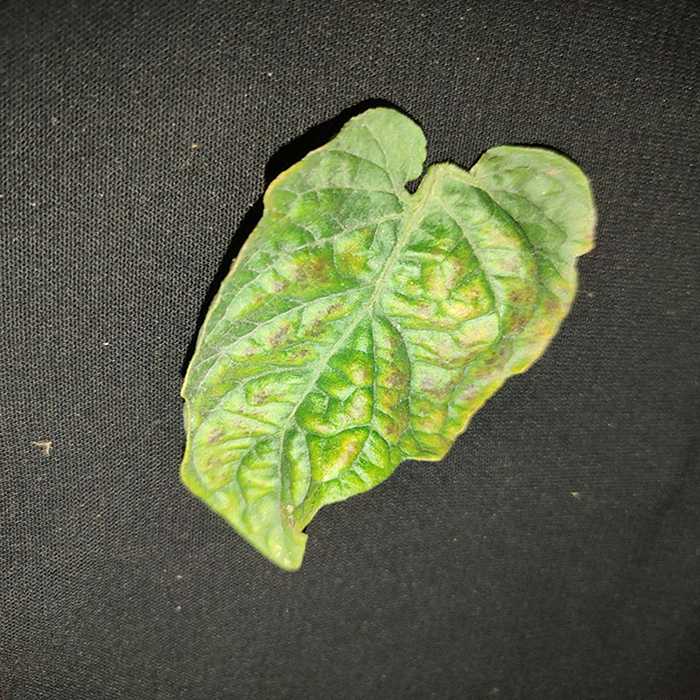
Plant: Tomato
Label: Tomato spotted wilt